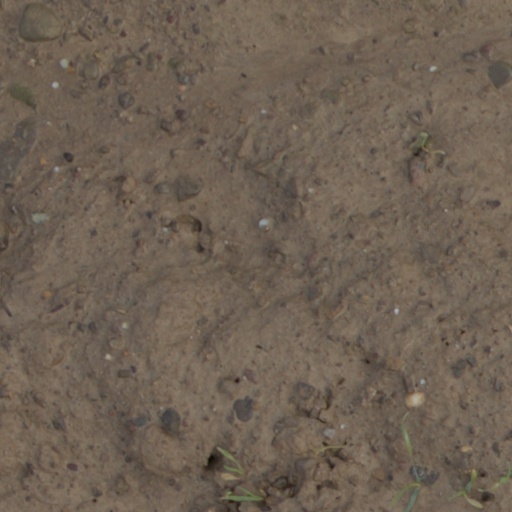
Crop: wheat